Pandit Nehru Bus Station

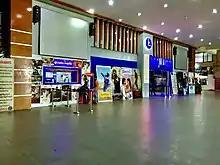
Miniplex in Arrival block

The Vijayawada City Bus Port, formerly Vijayawada City Terminal, is situated to the north of the Pandit Nehru Bus Station. Built in 1990, it is a bus station that caters the city bus services. The bus station has 10 platforms and an office for city bus related information.